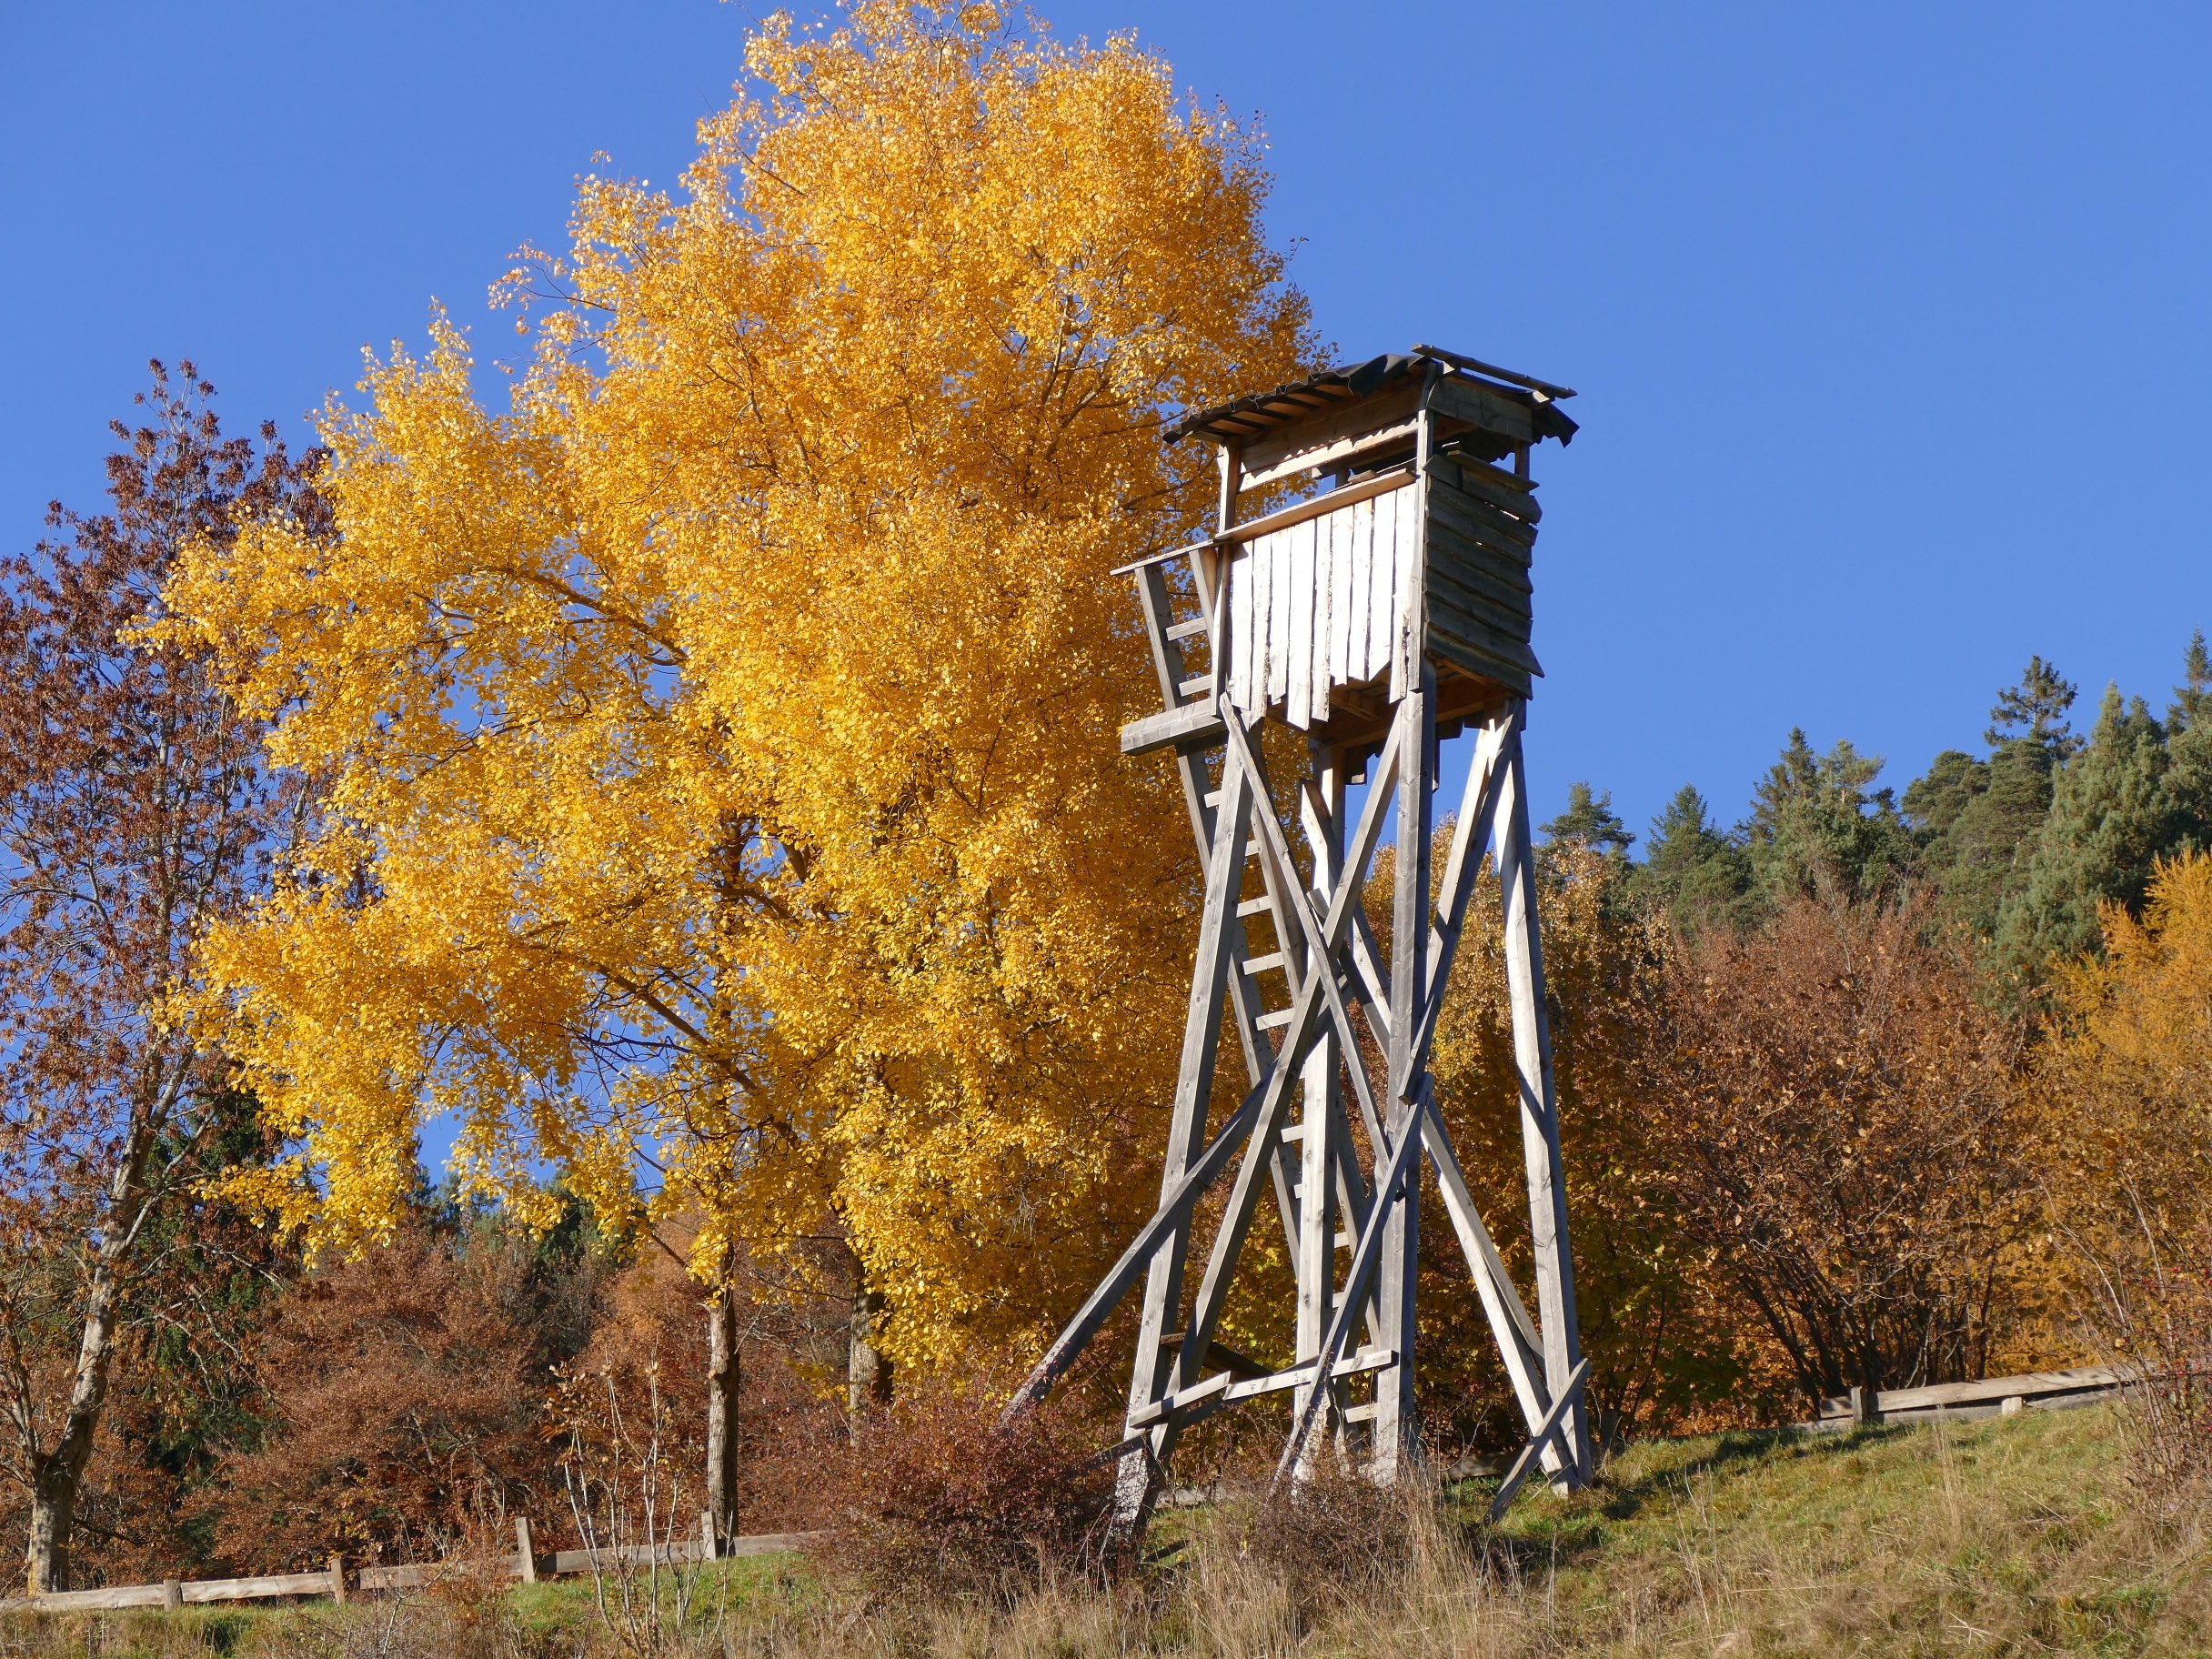
tree, plant, wild, perch, autumn, season, november, hunting, hirsch, observation tower, hunter was, woody plant